Power Universe

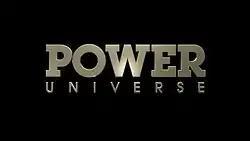
</div>

The Power" Universe (or Power" franchise) is an American media franchise of television crime drama series created by Courtney A. Kemp in collaboration with Curtis "50 Cent" Jackson. The franchise produced one of the highest-rated and most-watched shows on Starz.